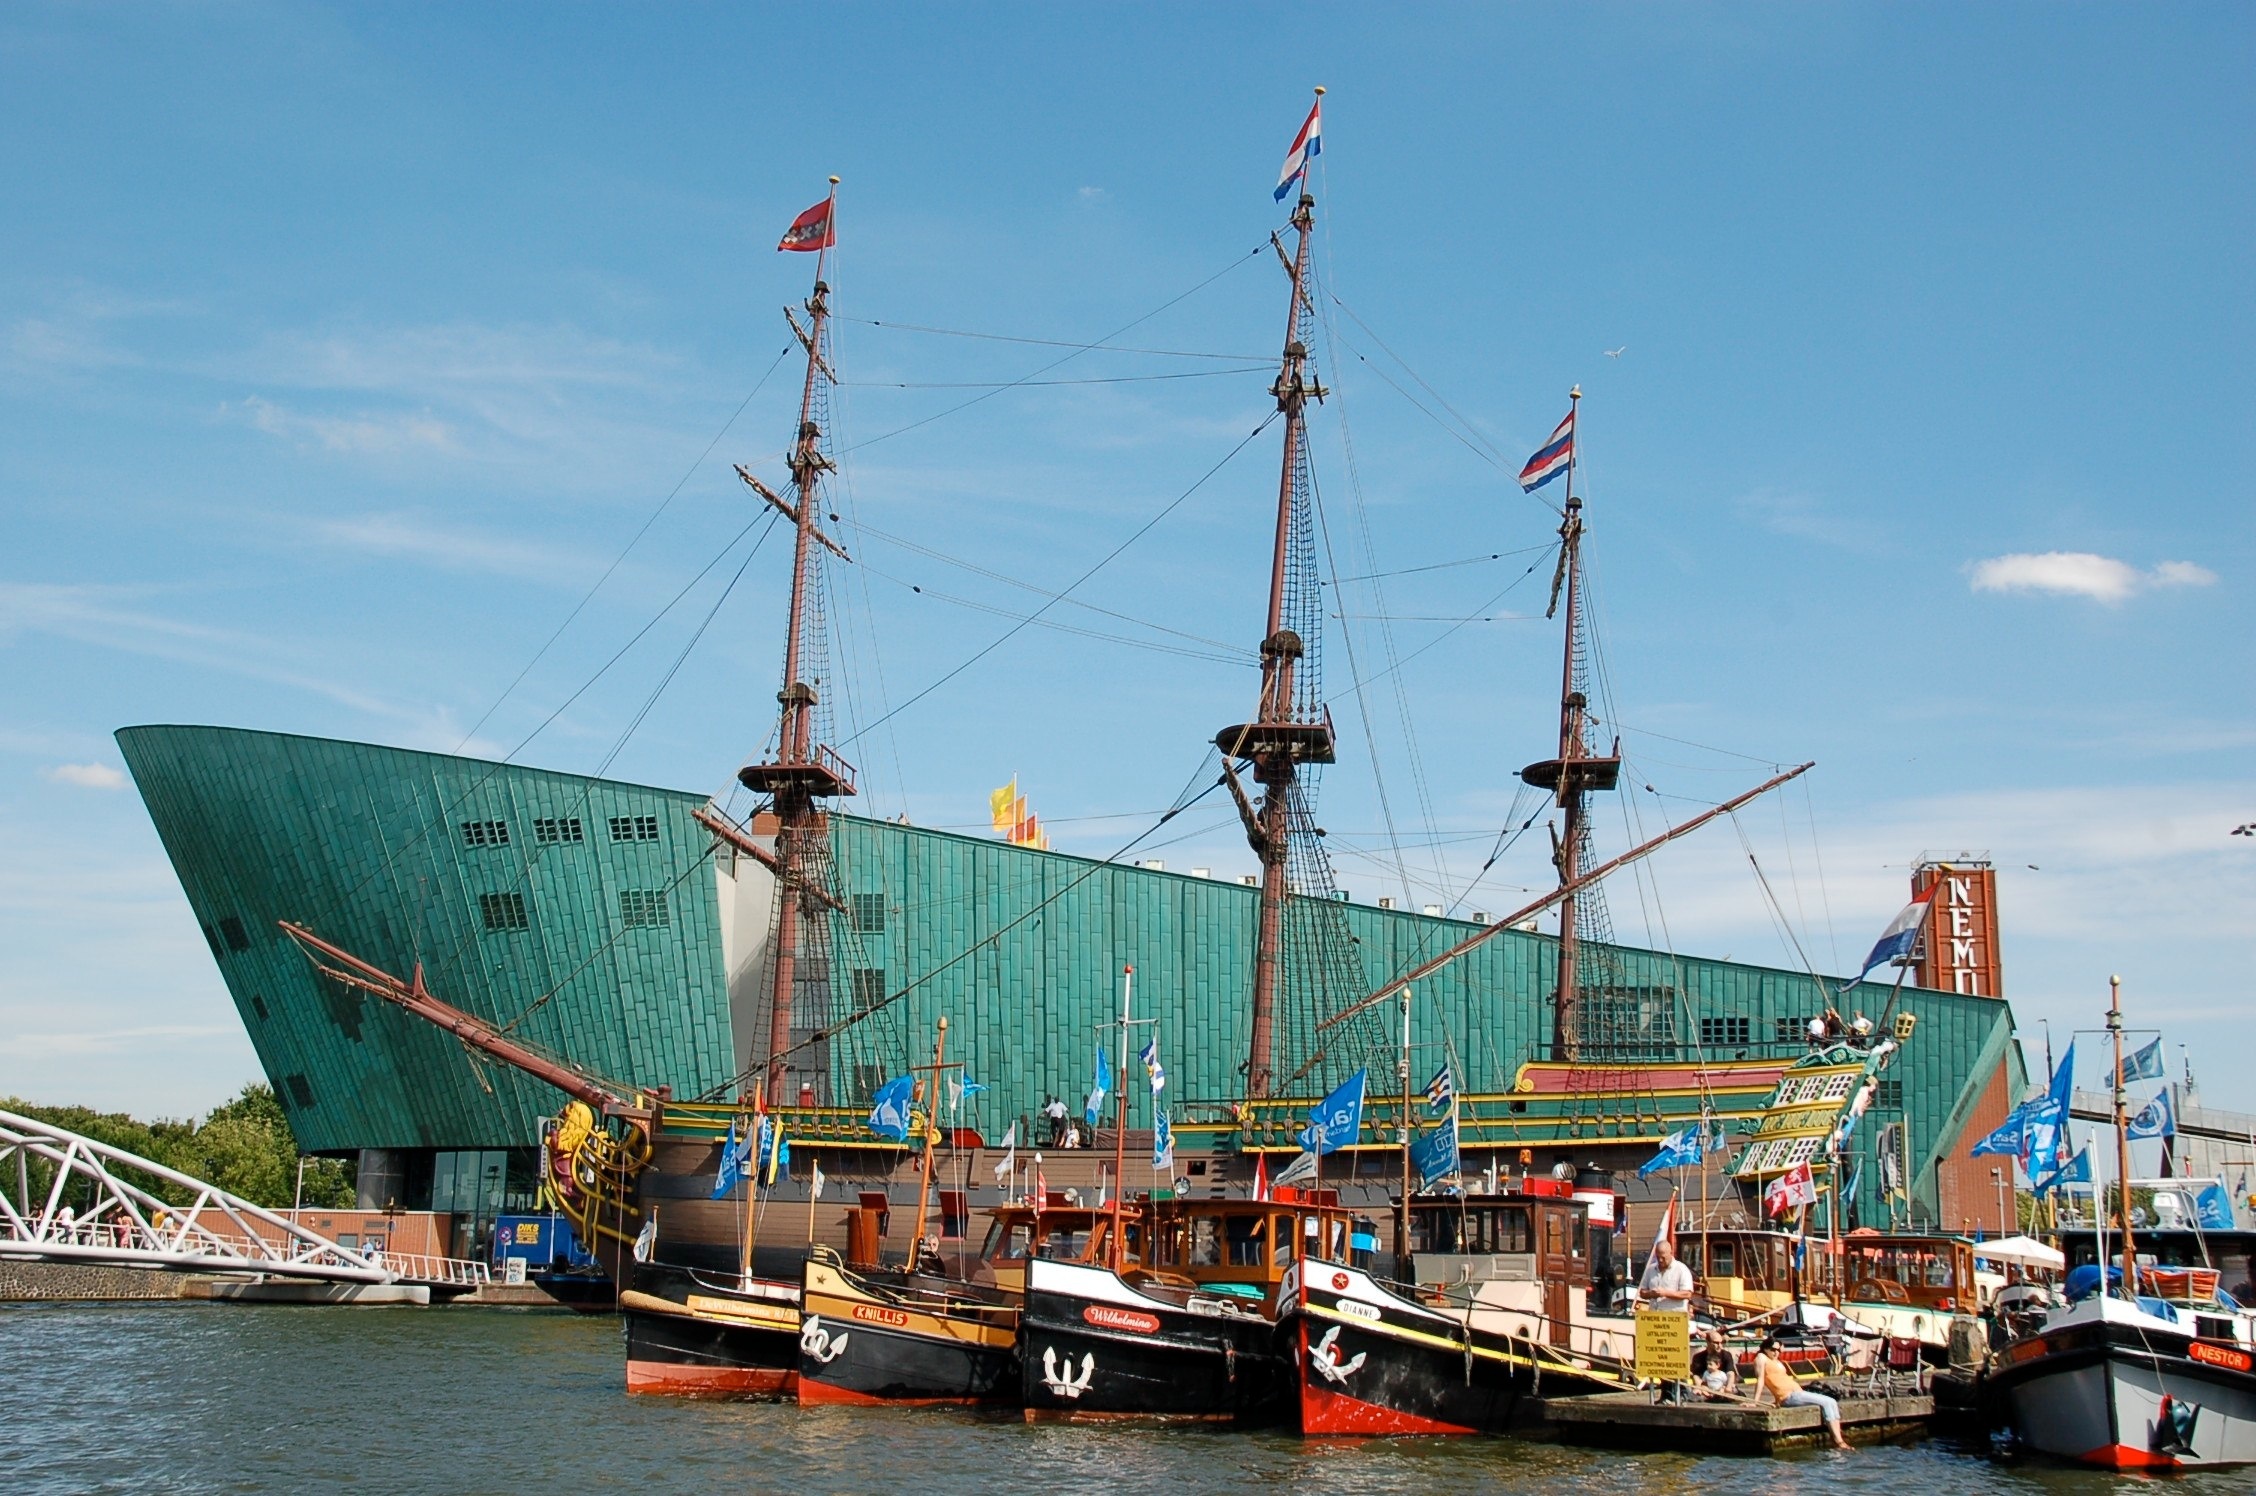
sea, boat, ship, summer, vehicle, mast, bay, harbor, port, amsterdam, sail, watercraft, schooner, windjammer, sailing ship, fishing vessel, tall ship, freight transport, quiet amsterdam, galleon, caravel